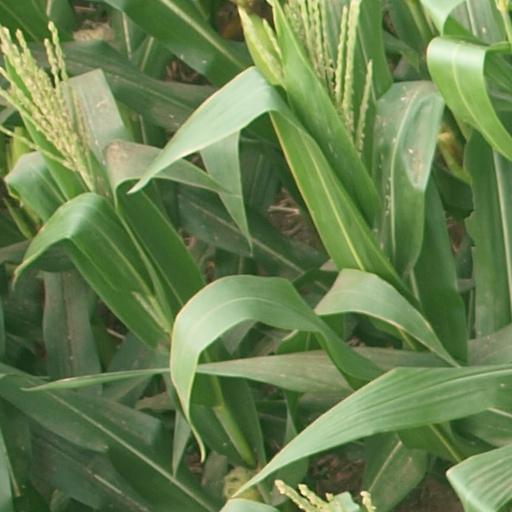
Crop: maize; corn